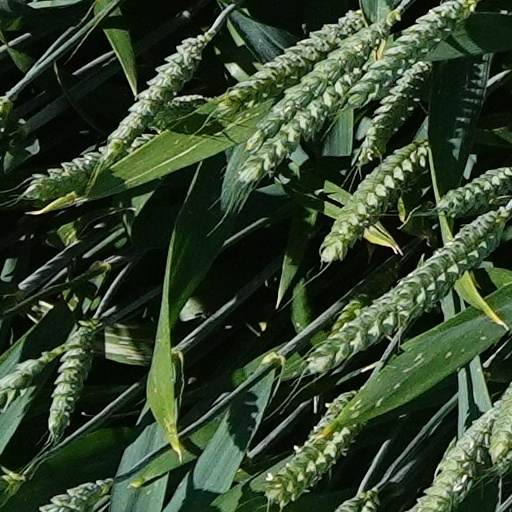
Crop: wheat